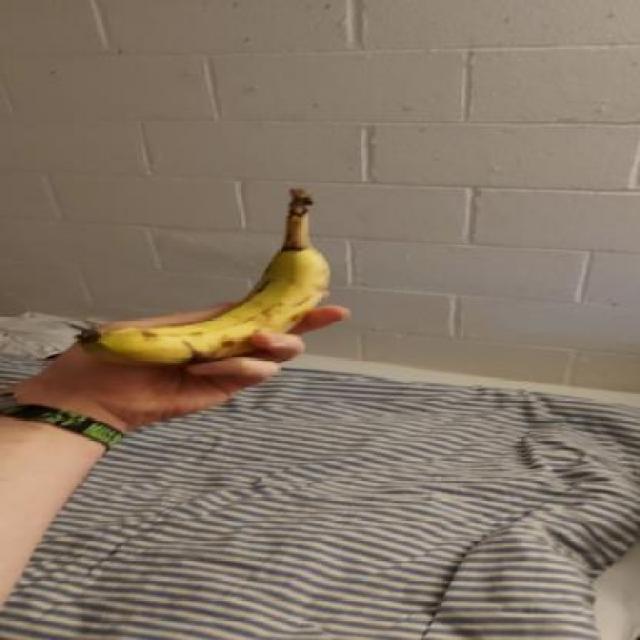
Label: bananas